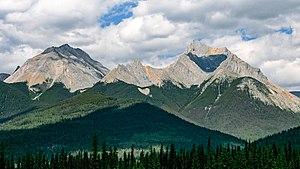
Les parcs nationaux du Canada sont constitués de plus de quarante aires protégées, dont 42 parcs nationaux et réserves de parcs nationaux, quatre aires marines nationales de conservation et un site canadien. Le réseau des parcs nationaux comprend 167 lieux historiques nationaux, qui, comme les parcs, sont gérés par Parcs Canada.
Le parc national de Kootenay est un parc national canadien situé dans les Montagnes Rocheuses chevauchant le Sud-Est de la Colombie-Britannique et le Sud-Ouest de l'Alberta. Ce parc fait partie de l'ensemble des parcs des montagnes Rocheuses canadiennes inscrits sur la liste du patrimoine mondial de l'UNESCO.